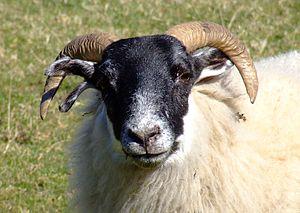
Le Scottish Blackface ou Blackface est la principale race de mouton domestique au Royaume-Uni. Résistant et avec de bonnes capacités d'adaptation, on trouve souvent cette race dans des endroits pauvres en végétation tels que les Highlands ou les landes du Dartmoor. On l'appelle également Blackfaced Highland, Kerry, Linton, Scottish Moutain, Scottish Highland, Scotch Blackface et Scotch Horn. Le mâle et la femelle ont des cornes et, ainsi que leur nom le suggère, des jambes et une tête noire. Il a été importé aux États-Unis et en Europe continentale.
On dénombre une soixantaine de races ovines en France dont certaines sont aujourd'hui des races dites de conservatoire et beaucoup classées par le Bureau des ressources génétiques dans la liste des races en danger.